Eucalyptus argillacea

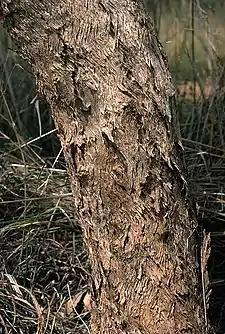
bark

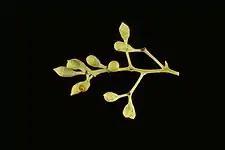
flower buds

"Eucalyptus argillacea" is a tree that typically grows to a height of with rough, grey, fibrous bark on its trunk and branches. The adult leaves are elliptic to lance-shaped or egg-shaped, light green to greyish green, long and wide on a petiole long. The flower buds are arranged in groups of between three and seven on a peduncle long, the individual buds on a pedicel long. The mature buds are pear-shaped, oval or spindle-shaped, long and wide with a conical to beaked operculum long and wide. Flowering occurs from April to July or from October to December and the flowers are creamy white. The fruit is a conical capsule, long and wide.